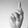
ASL letter: K